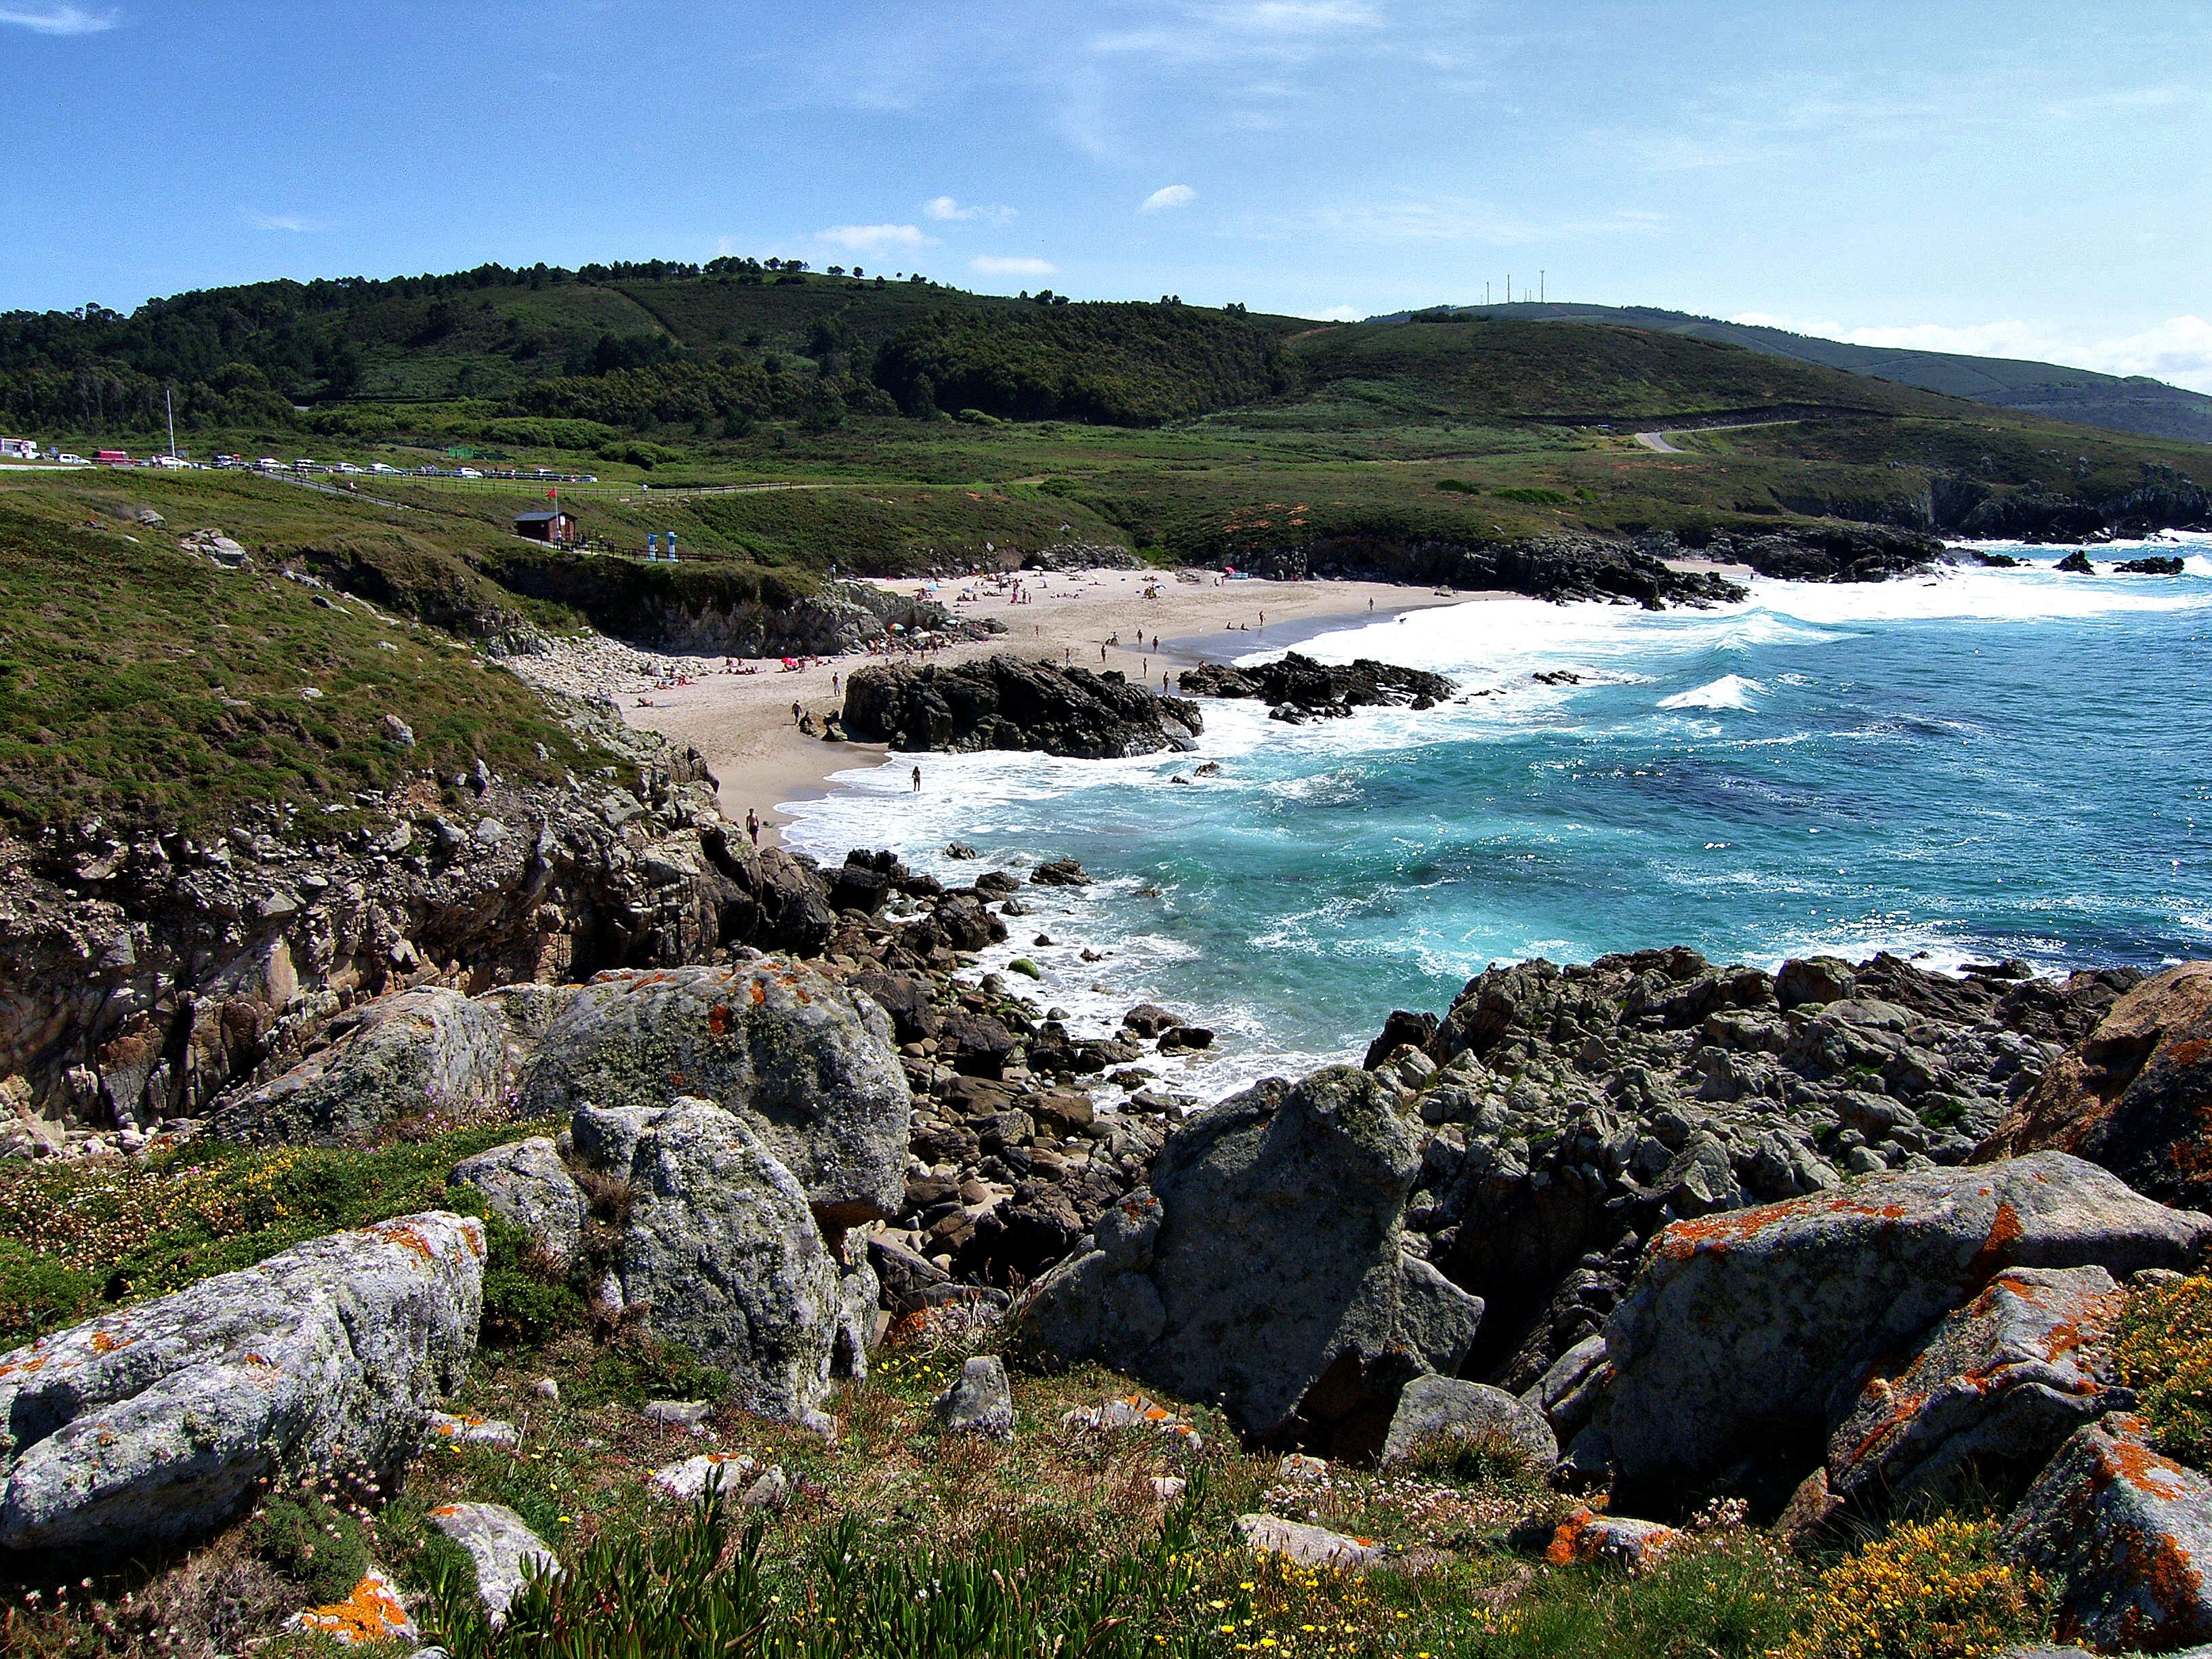
beach, landscape, sea, coast, rock, ocean, shore, cliff, cove, bay, terrain, body of water, cape, landform, geographical feature